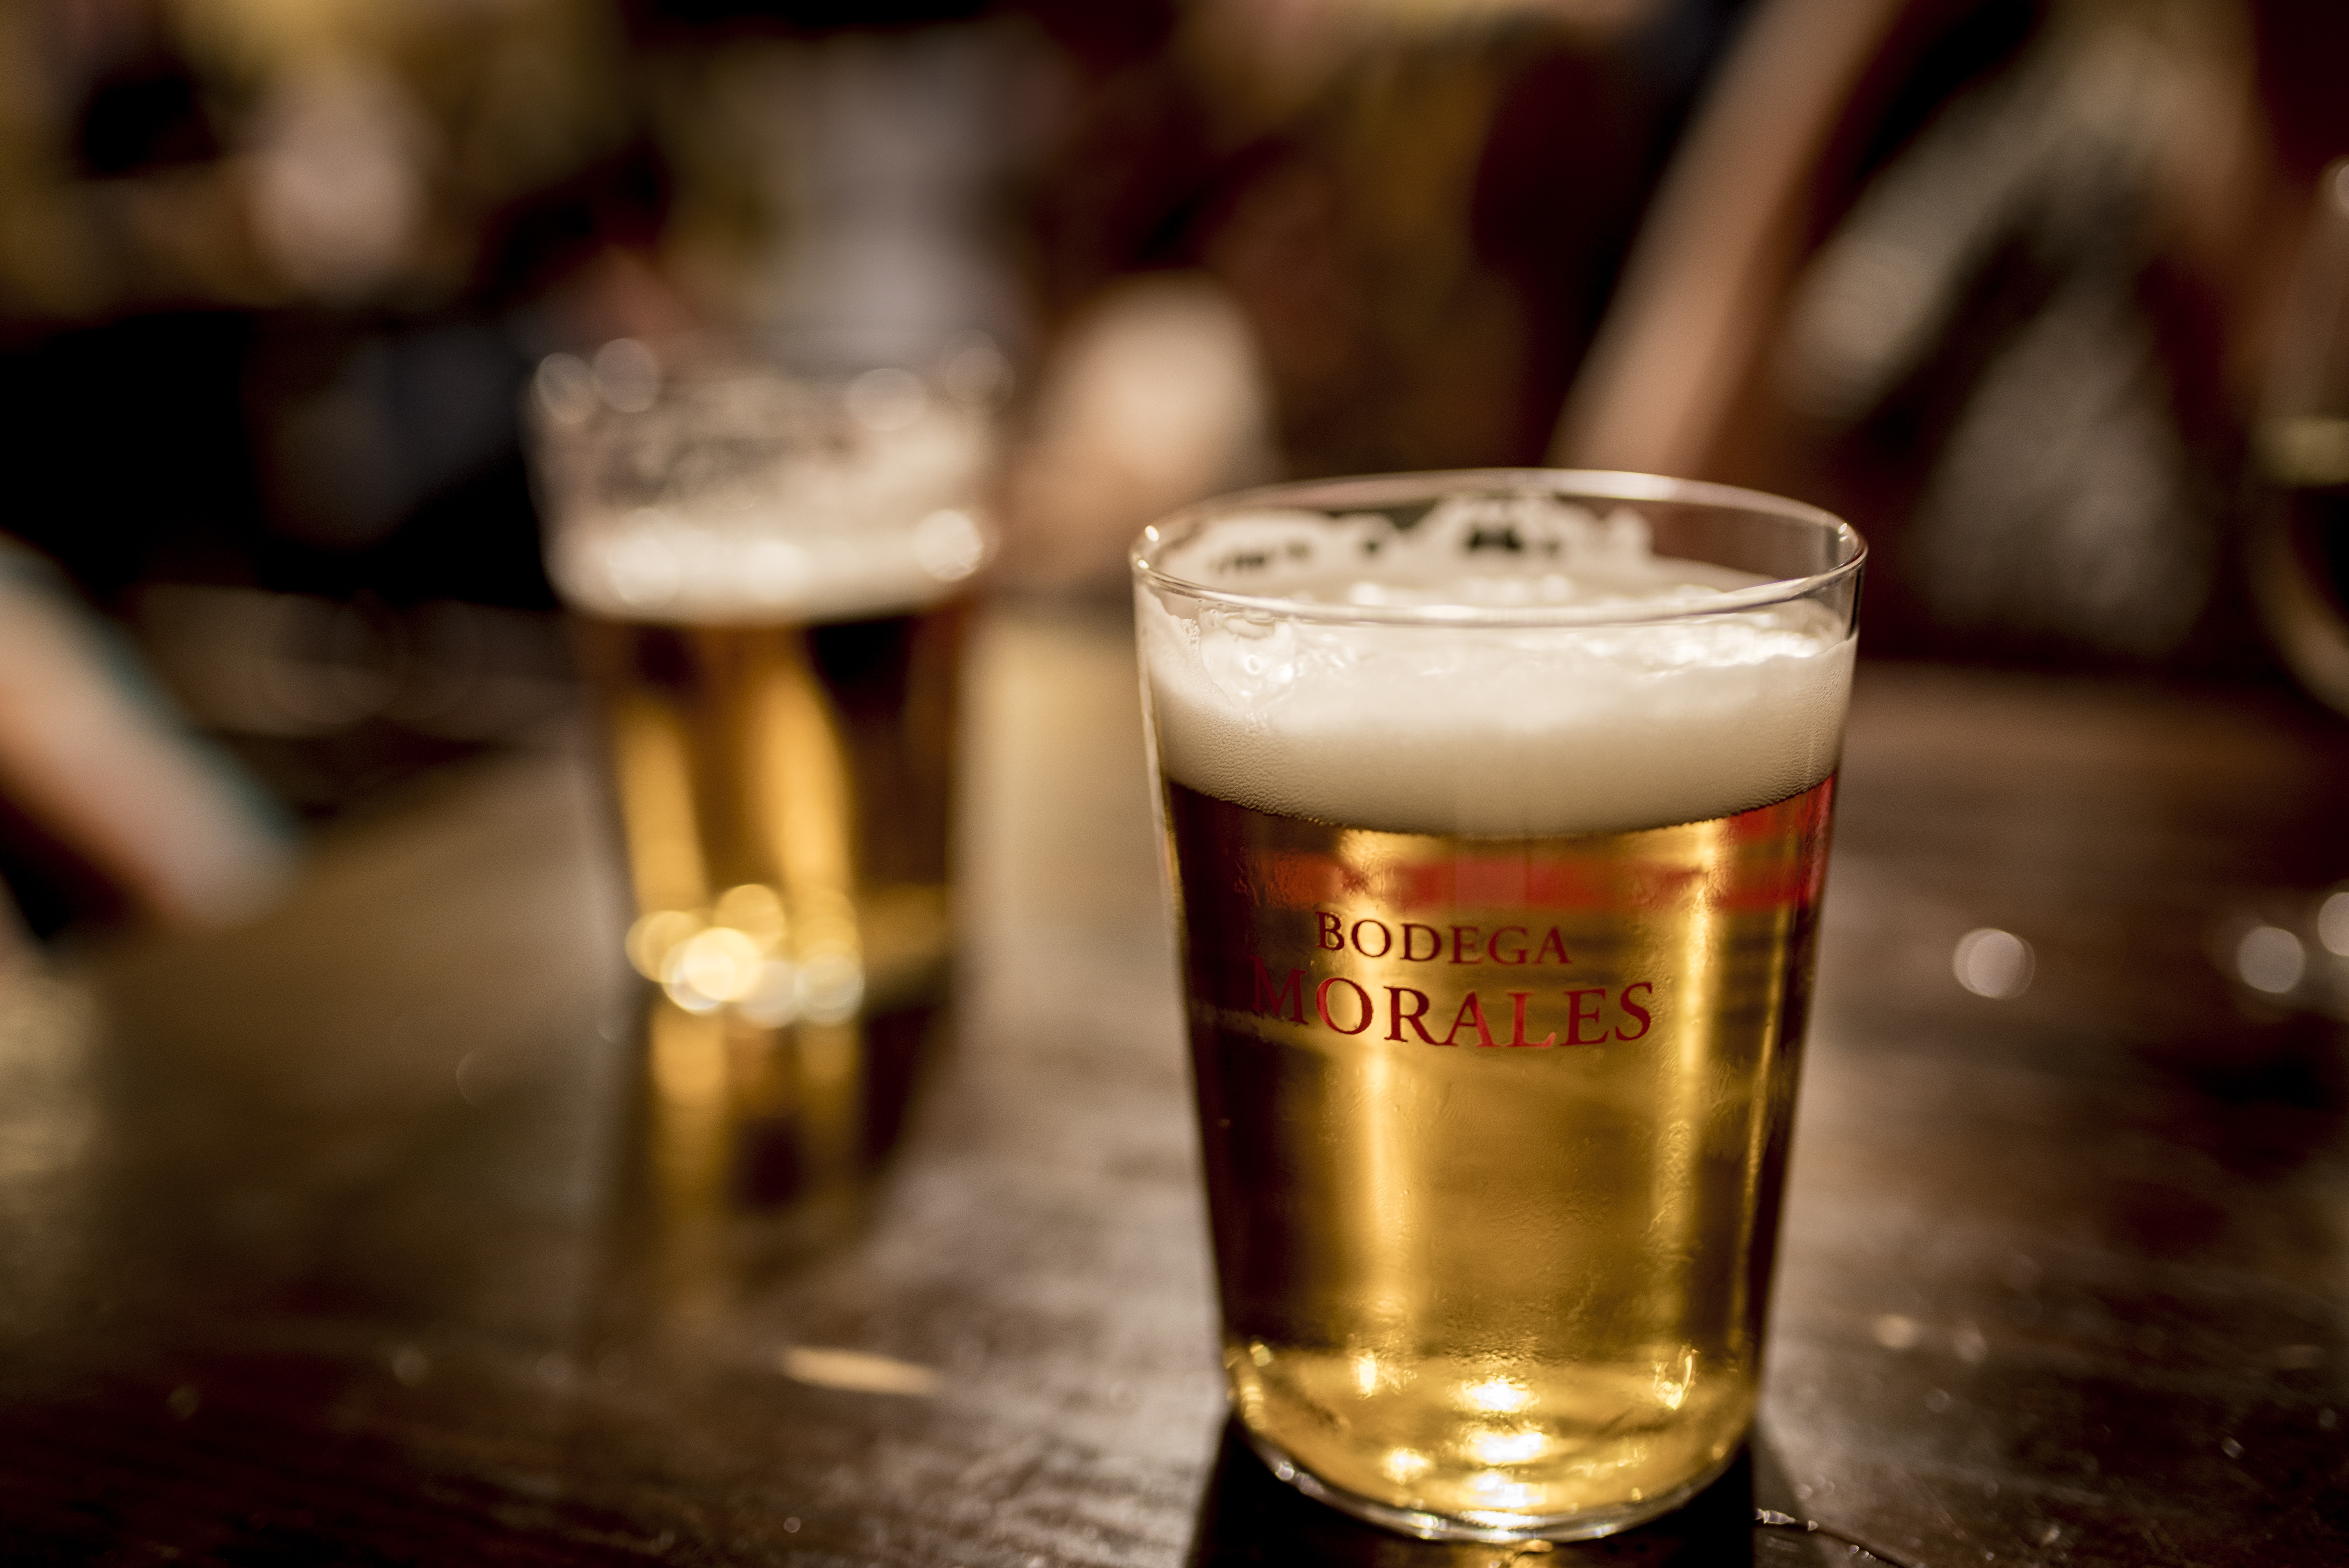
table, bar, drink, lighting, beer, alcohol, cocktail, liquor, whisky, liqueur, pub, alcoholic beverage, drinking glass, distilled beverage, pint us, beer cocktail